Roman Catholic Archdiocese of Grouard–McLennan

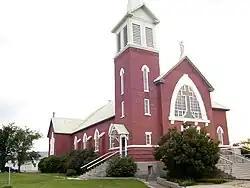
Cathedral of Saint John the Baptist in McLennan, Alberta

The Archdiocese of Grouard–McLennan is a Latin archdiocese of the Catholic Church in Canada and the metropolitan see of an ecclesiastical province for the Roman Catholic Church in northwestern Canada.